HMS Collingwood (shore establishment)

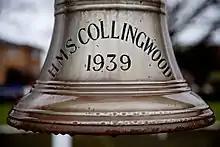
Ship's bell

HMS "Collingwood" is a stone frigate (shore establishment) of the Royal Navy, in Fareham, England. It is the lead establishment of the Maritime Warfare School and the largest naval training organisation in Western Europe. The Maritime Warfare School is a federated training establishment incorporating HMS "Excellent", the Defence Diving School, the RN Physical Training School and the School of Hydrography and Meteorology in Plymouth.